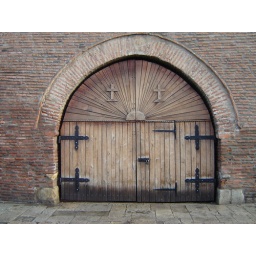
Lovely large wooden door on the Orthodox church in Bucharest